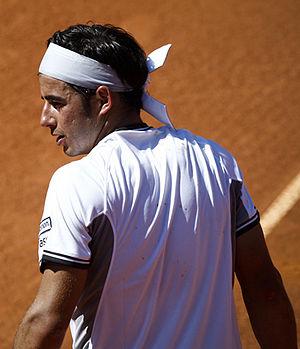
Frederico Gil, né le 24 mars 1985 à Lisbonne, est un joueur portugais de tennis, professionnel depuis 2003.